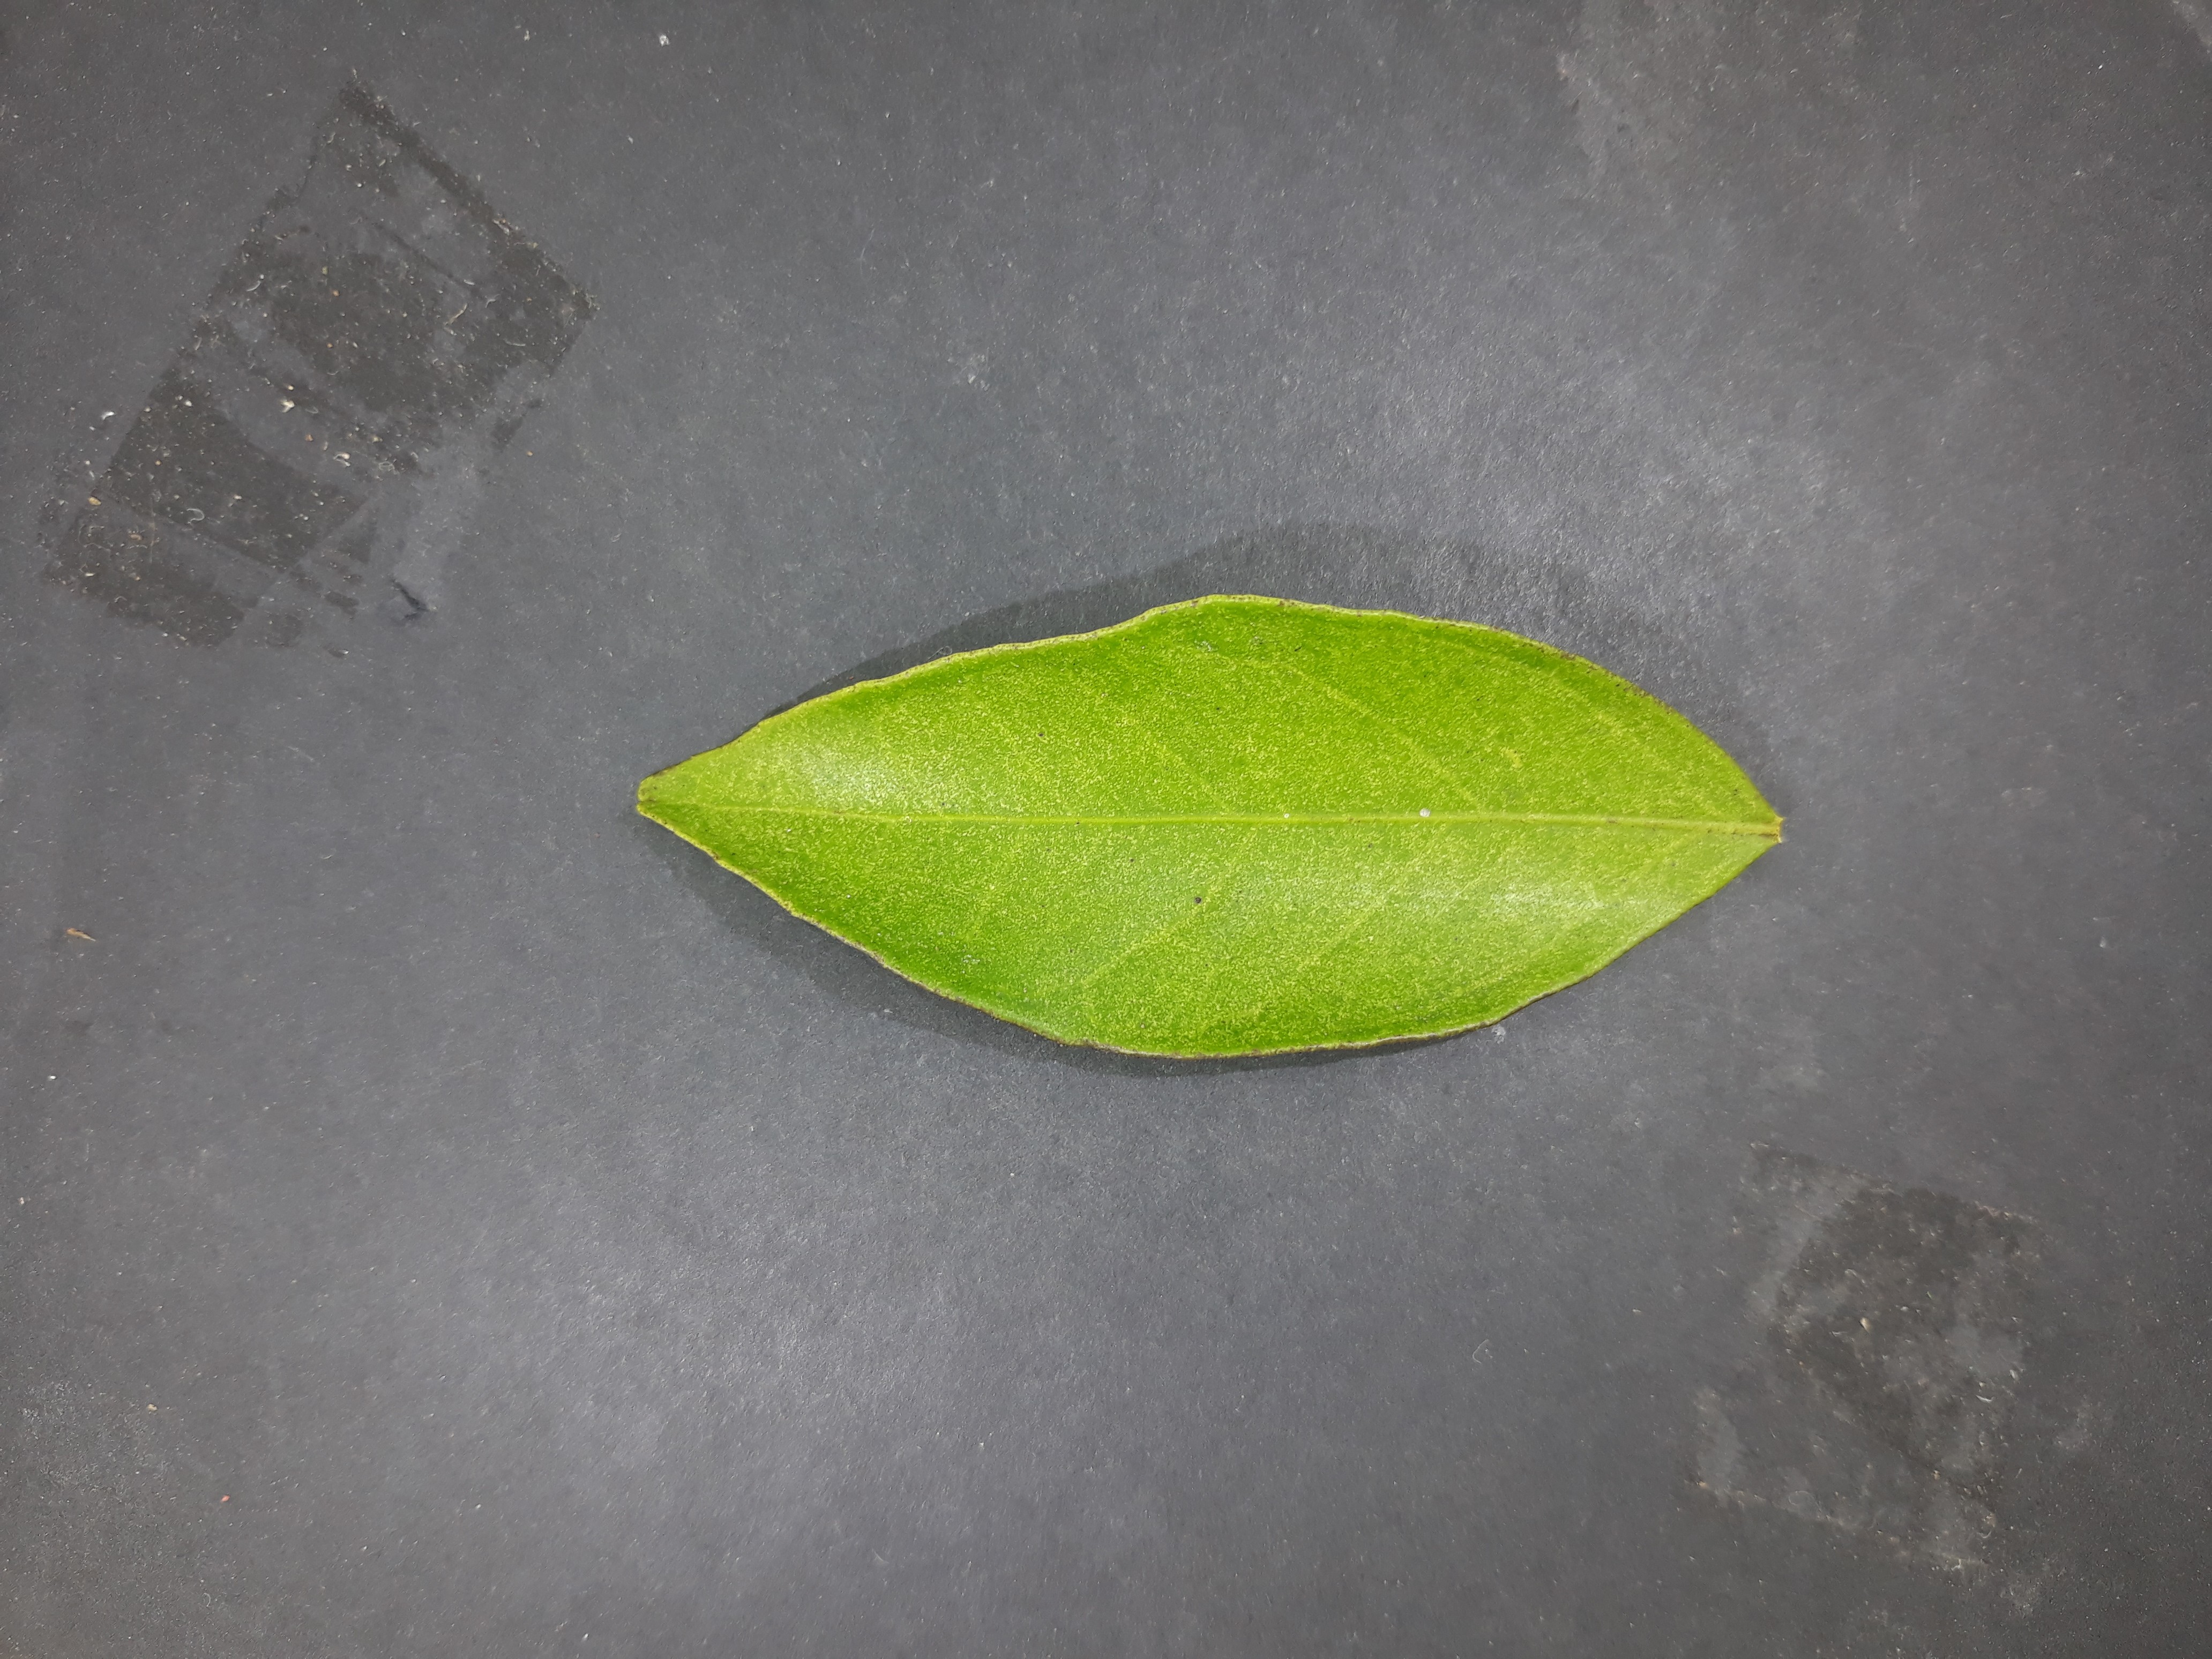
Label: Texas_mite